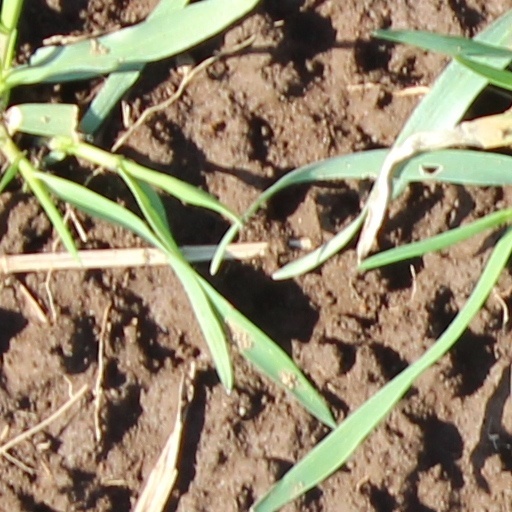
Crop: wheat